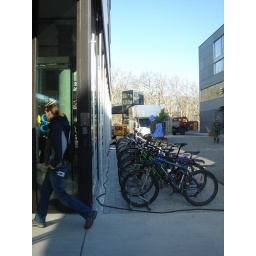
Lots of bikes in front of the HQ, there were a few white ones with the Google logo pressed on them.